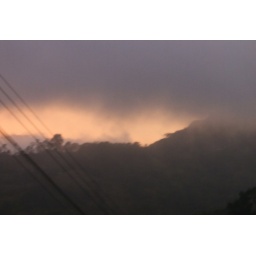
In the afternoon the clouds would come in and the mountains would disappear